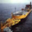
Label: ship